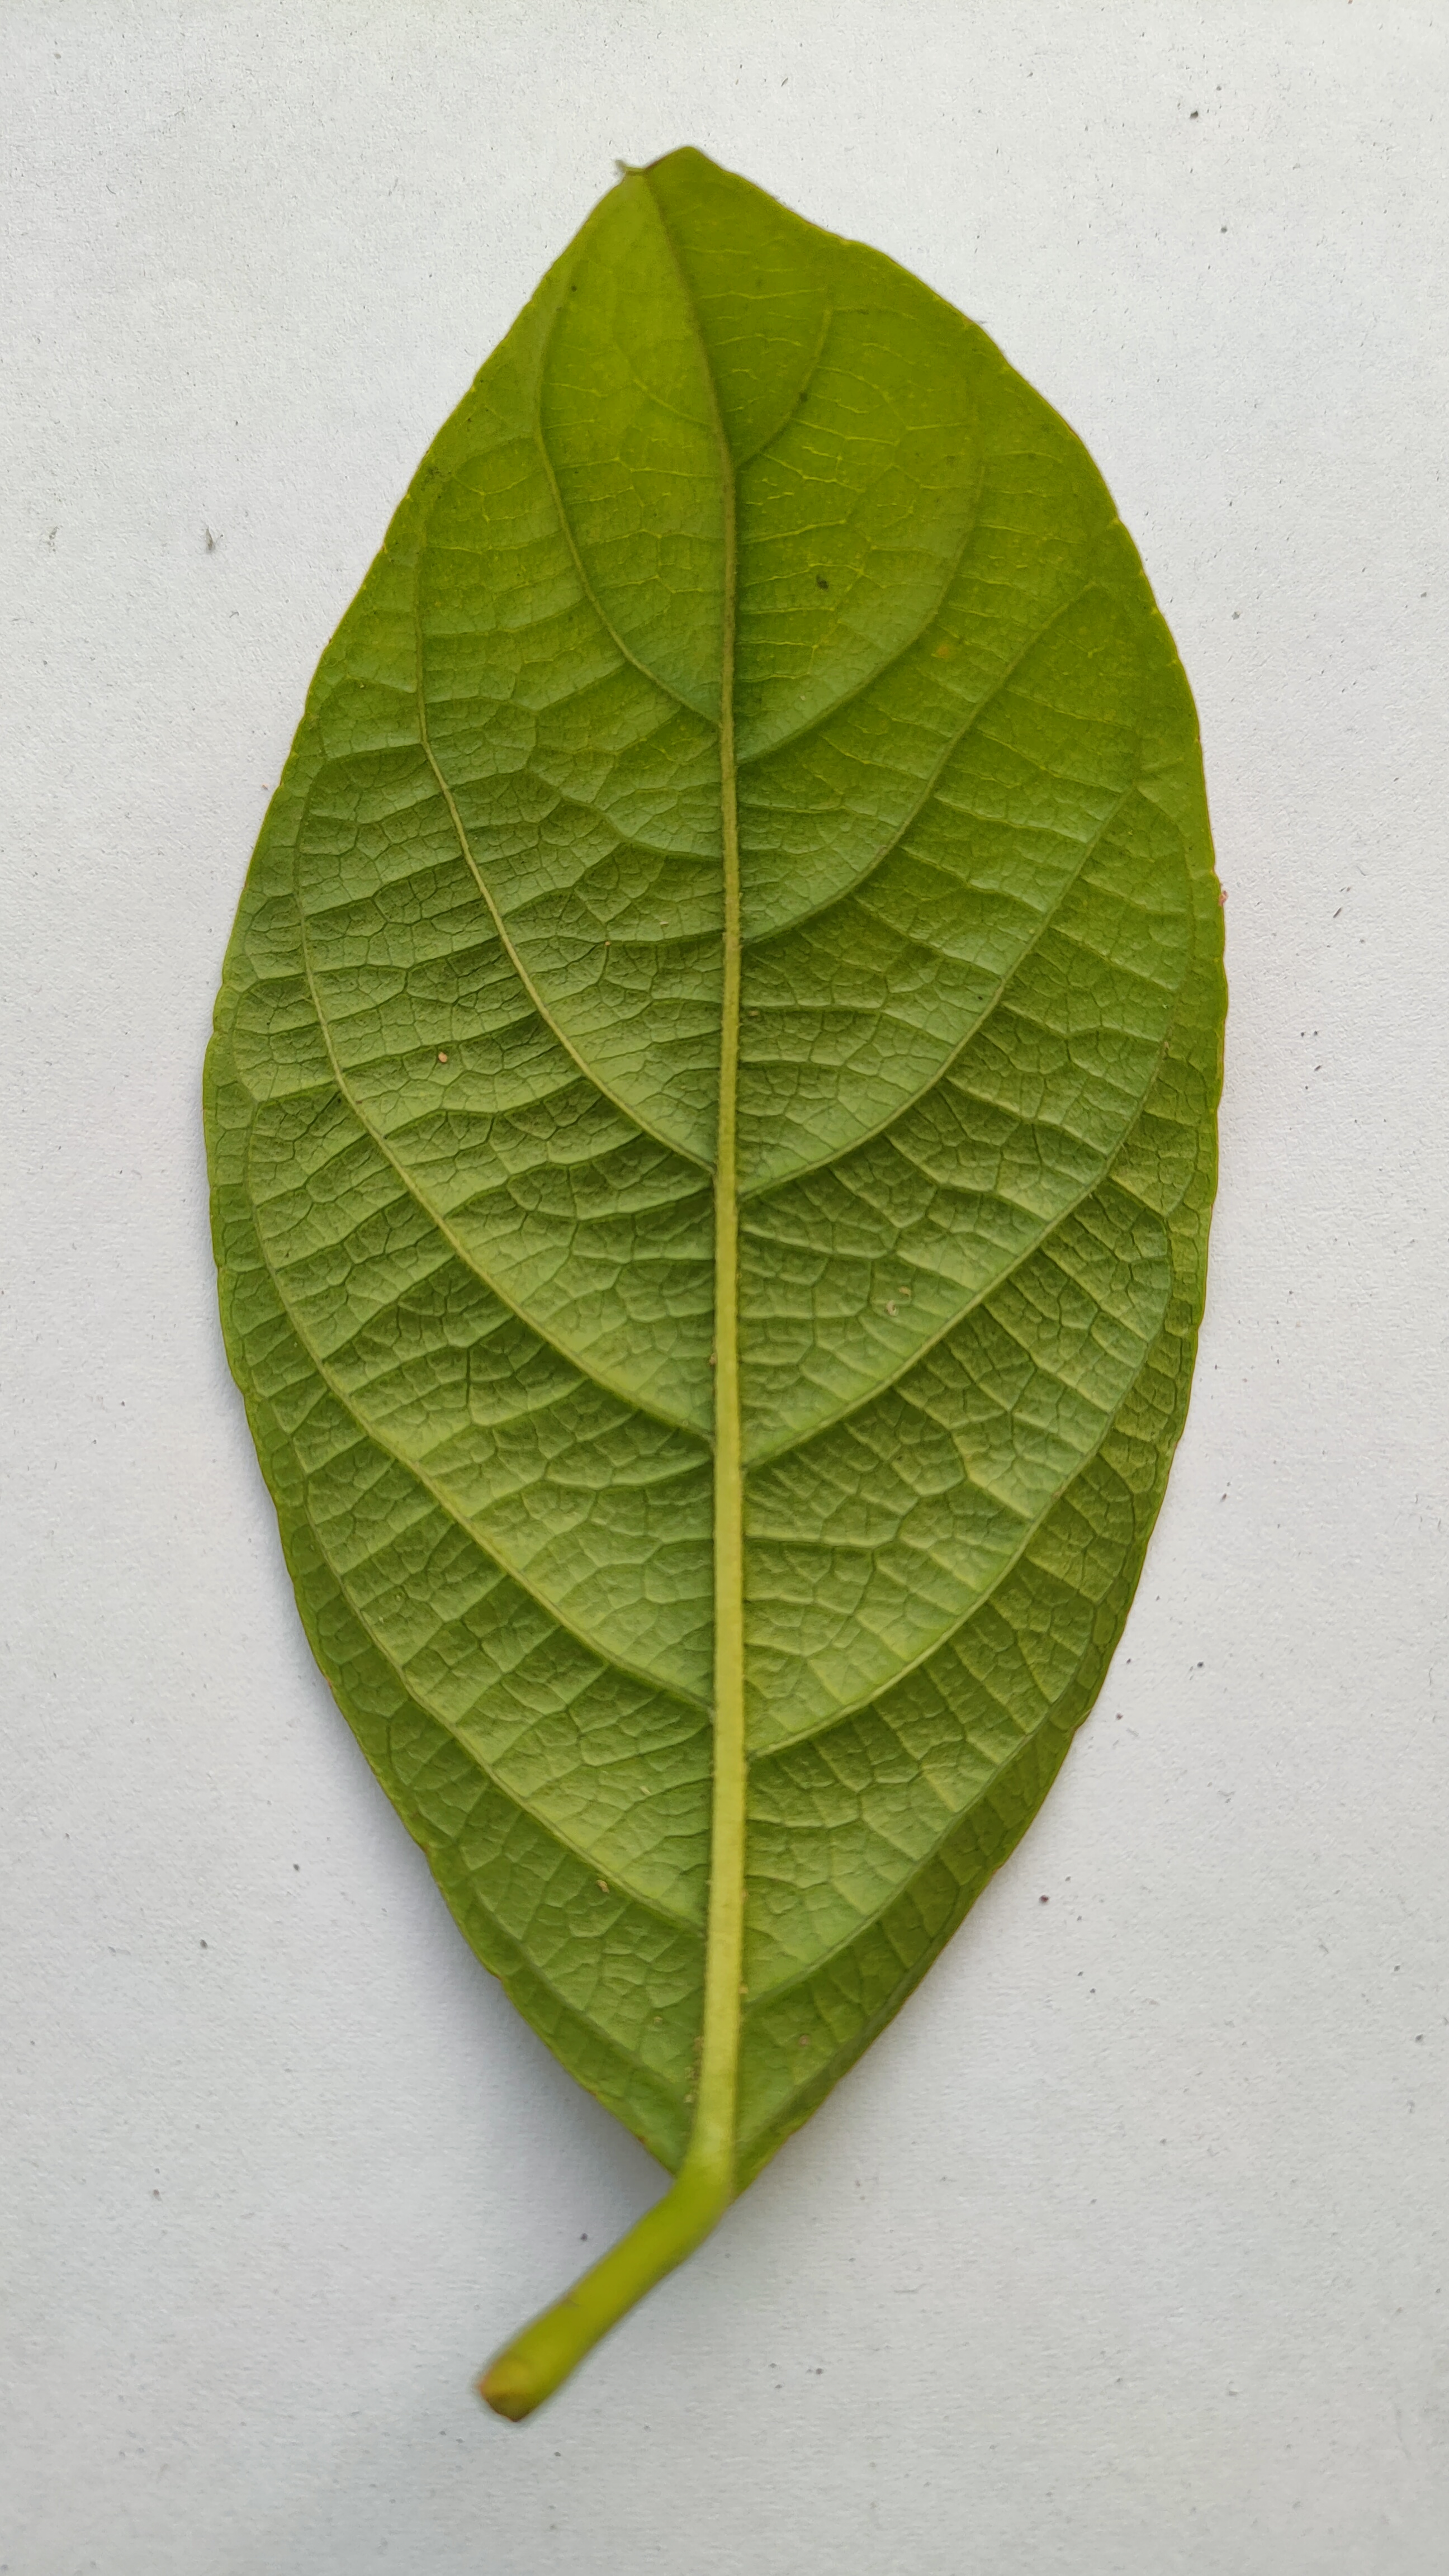
Leaf variety: Lotkon